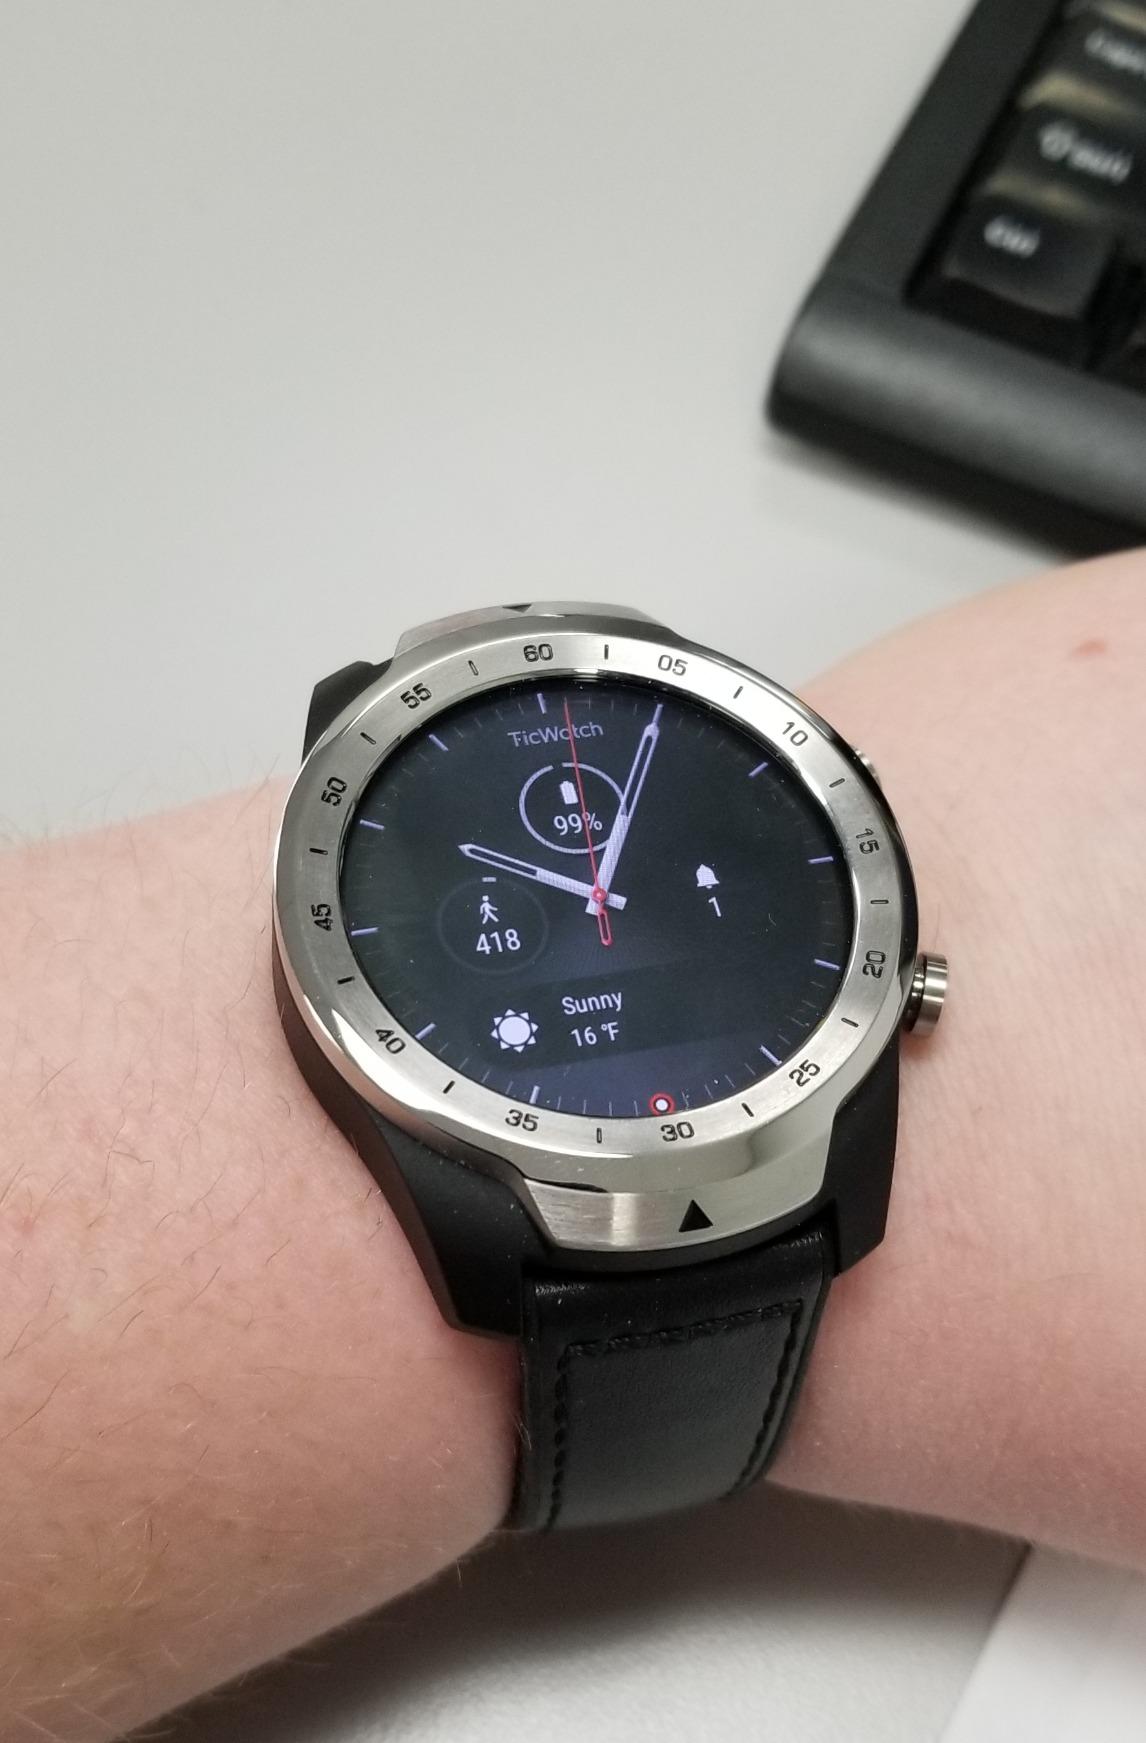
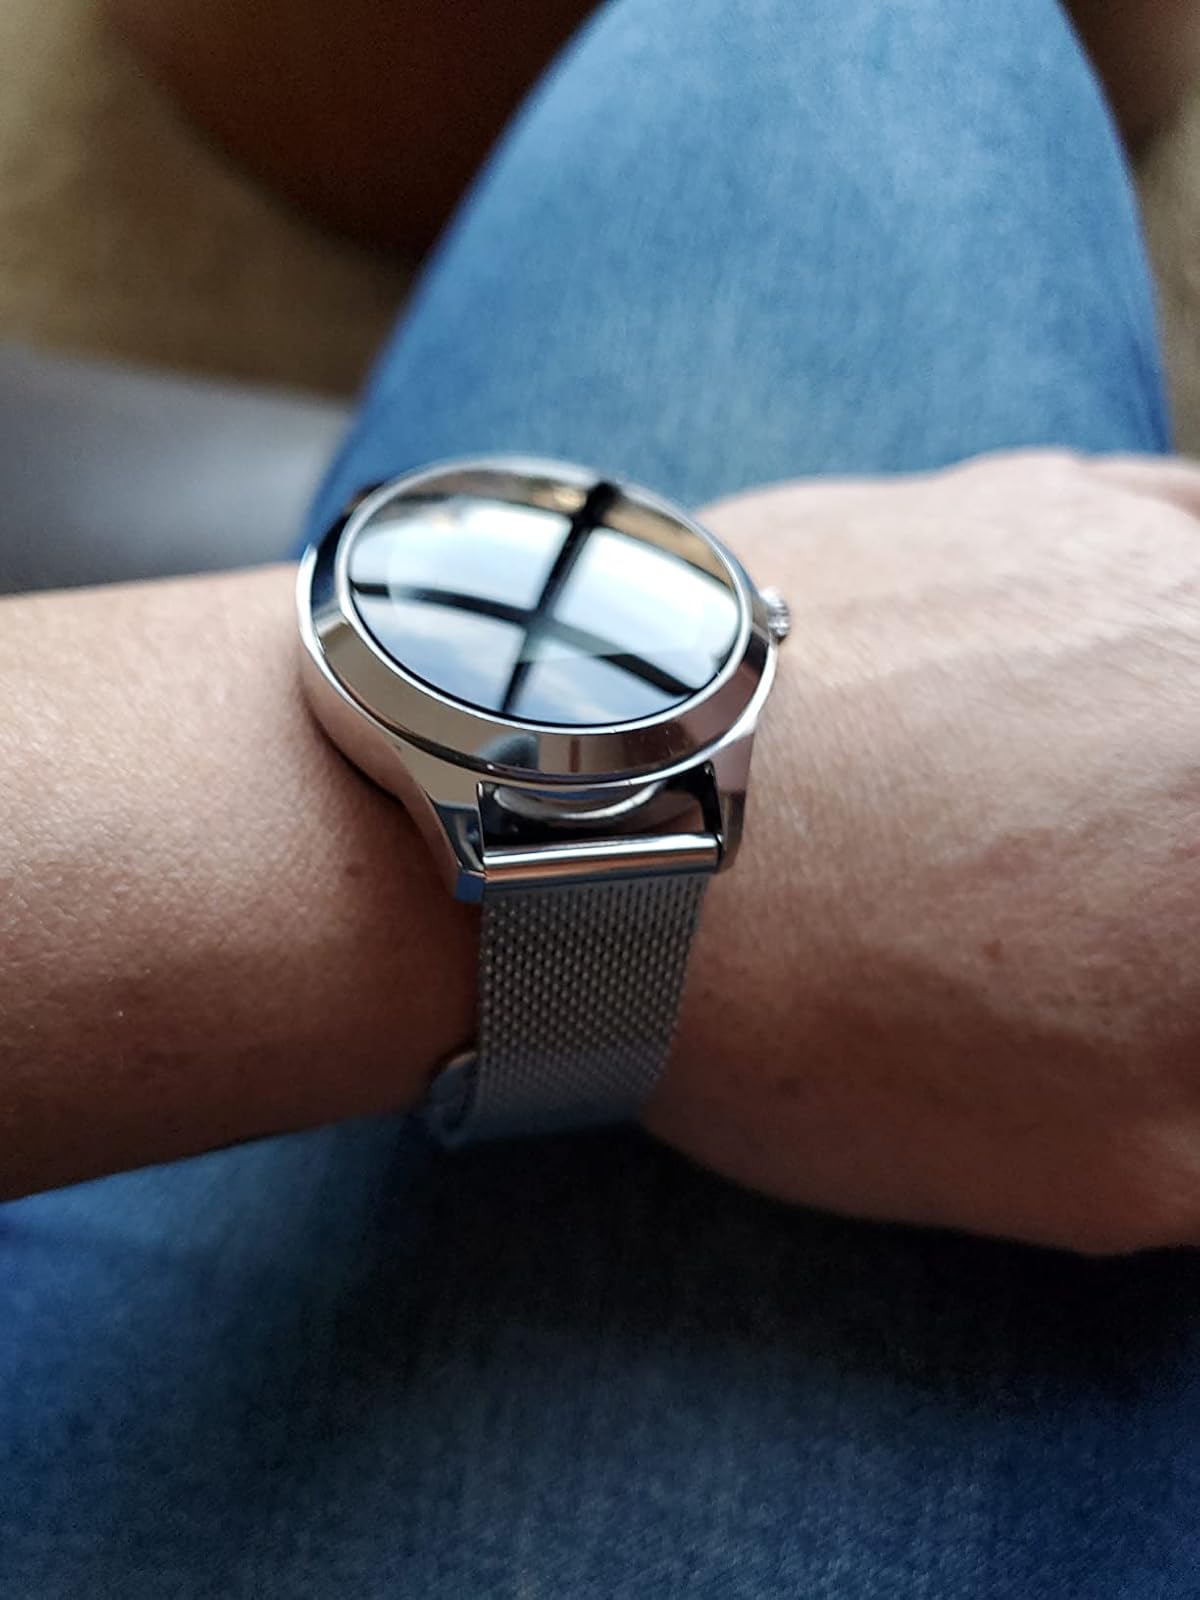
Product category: smartwatch
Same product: no